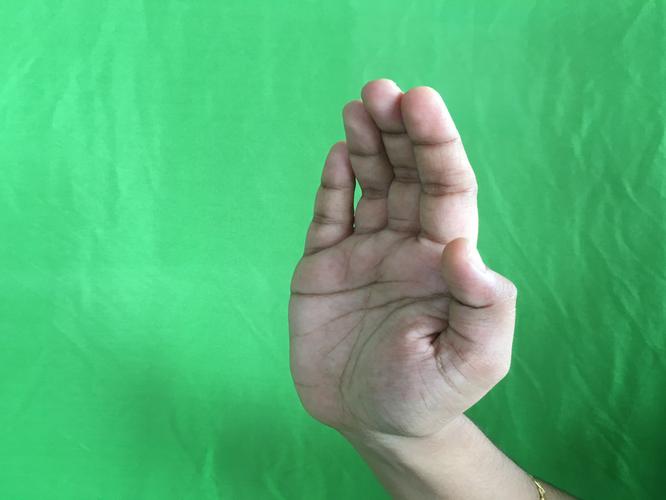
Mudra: Sarpasirsha
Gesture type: single_hand